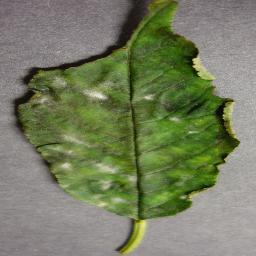
Label: Cherry___Powdery_mildew